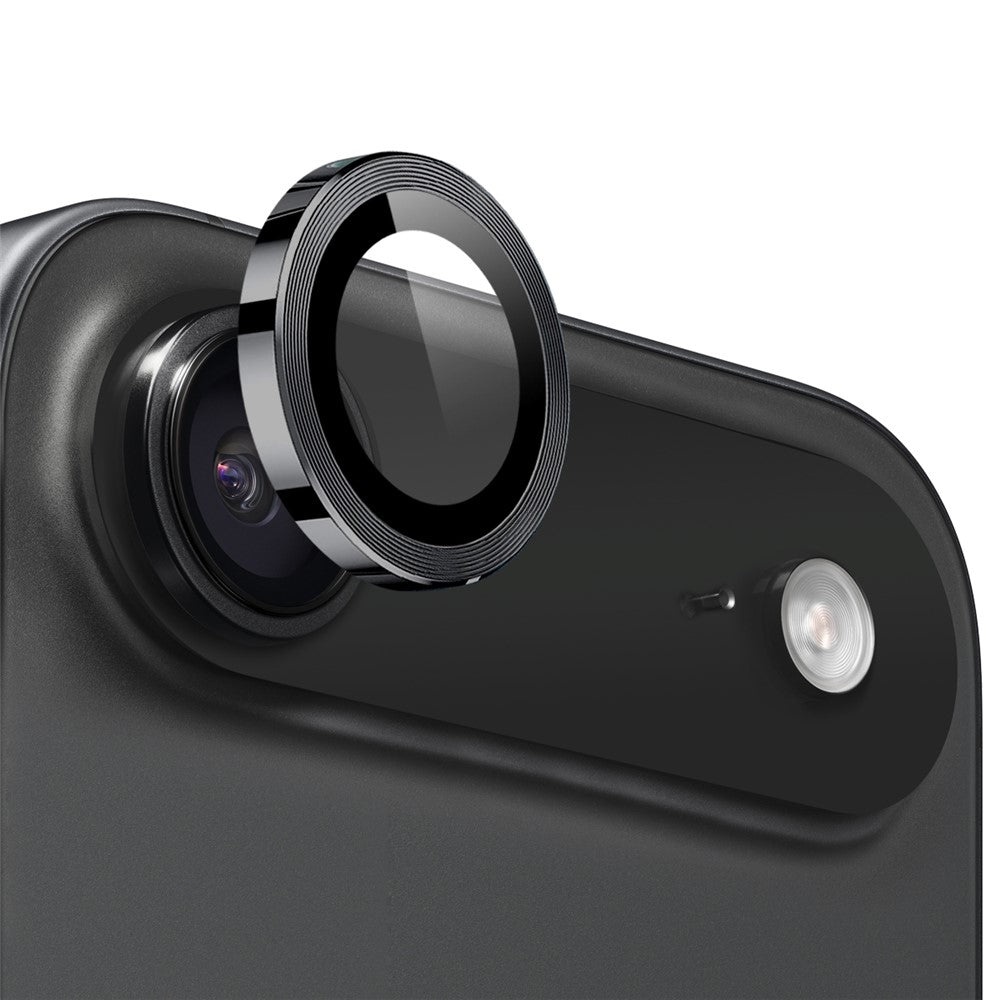
iPhone 17 Air Metal Alloy Camera Ring
Product Features: Compatibility: only for iPhone 17 Air Ultimate Lens Protection: high-quality, ultra-tempered glass with up to 110 lbs of impact resistance protects your lenses from even the toughest bumps and scrapes Crystal-Clear Photos: ultra-high transparency level preserves the original image quality of your photos, while the individual-lens design ensures your flash remains uncovered and fully functional Easy Application: included alignment guide and cleaning kit make bubble-free application a breeze while removal tool lets you take them off with ease
Brand: ELEFCASES
Category: Electronics > Communications > Telephony > Mobile & Smart Phone Accessories > Mobile Phone Camera Accessories > Lenses